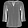
Label: Shirt